Snipperclips

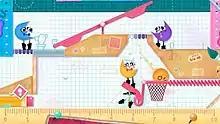
The four players cut into various shapes, attempting to get a basketball into a hoop.

"Snipperclips" is a co-operative puzzle game for up to four players. In the main World mode for one or two players, players control two characters named Snip and Clip, who each possess shaped bodies that can be rotated in place. When the two characters overlap each other, one player can snip the overlapped portion out of the other player, altering the shape of their body. Using this mechanic, players must come up with creative ways to solve various puzzles, each with unique objectives, such as fitting inside a shape template, carrying objects, or cutting out a pointed end in order to pop balloons. Additionally, up to four players can play the game's Party and Blitz modes. Party mode features unique puzzles designed for extra players, while Blitz mode features various competitive games, such as basketball, hockey, and snipping deathmatches.